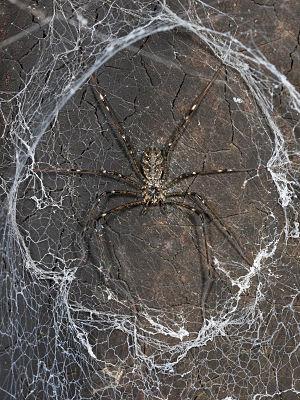
Hypochilus pococki est une espèce d'araignées aranéomorphes de la famille des Hypochilidae.